Preston Geren Jr.

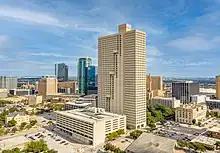
Geren's firm designed Fort Worth's tallest building, Burnett Plaza.

Geren's contributions to the Fort Worth skyline include Burnett Plaza (1983), Fort Worth's tallest building. Other notable buildings designed by Geren include the Clayton Williams Alumni Center at Texas A&M.